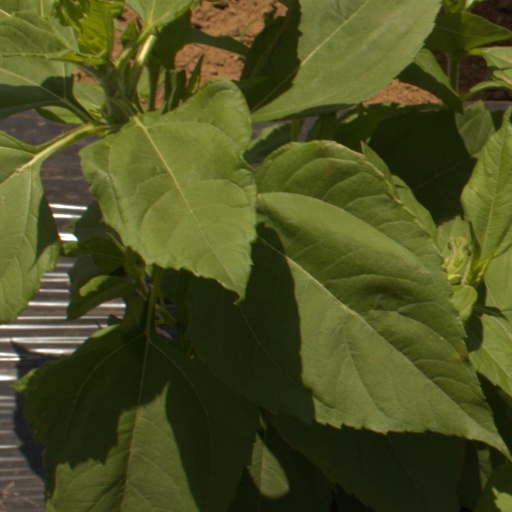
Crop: Jerusalem artichoke